Birmingham Back to Backs

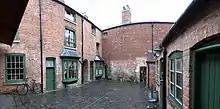
Panorama of the central courtyard

The court consists of three pairs of back-to-back houses on Inge Street and a terrace of five blind back houses on Hurst Street, in the form of an L-shaped footprint. All the buildings are three storeys tall with one room on each floor.